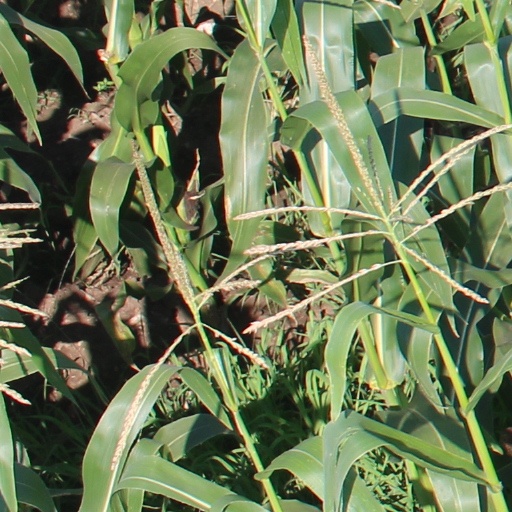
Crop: maize; corn